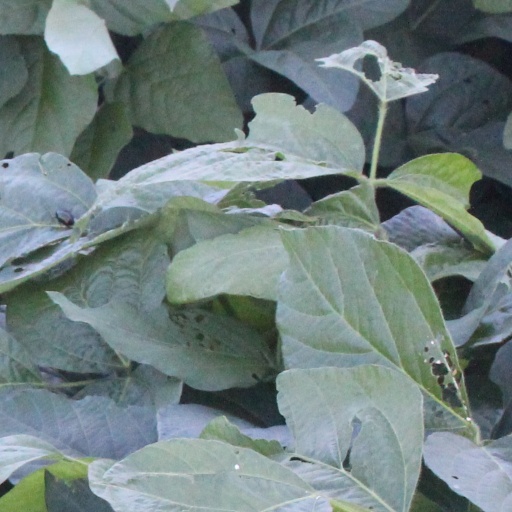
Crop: soybean